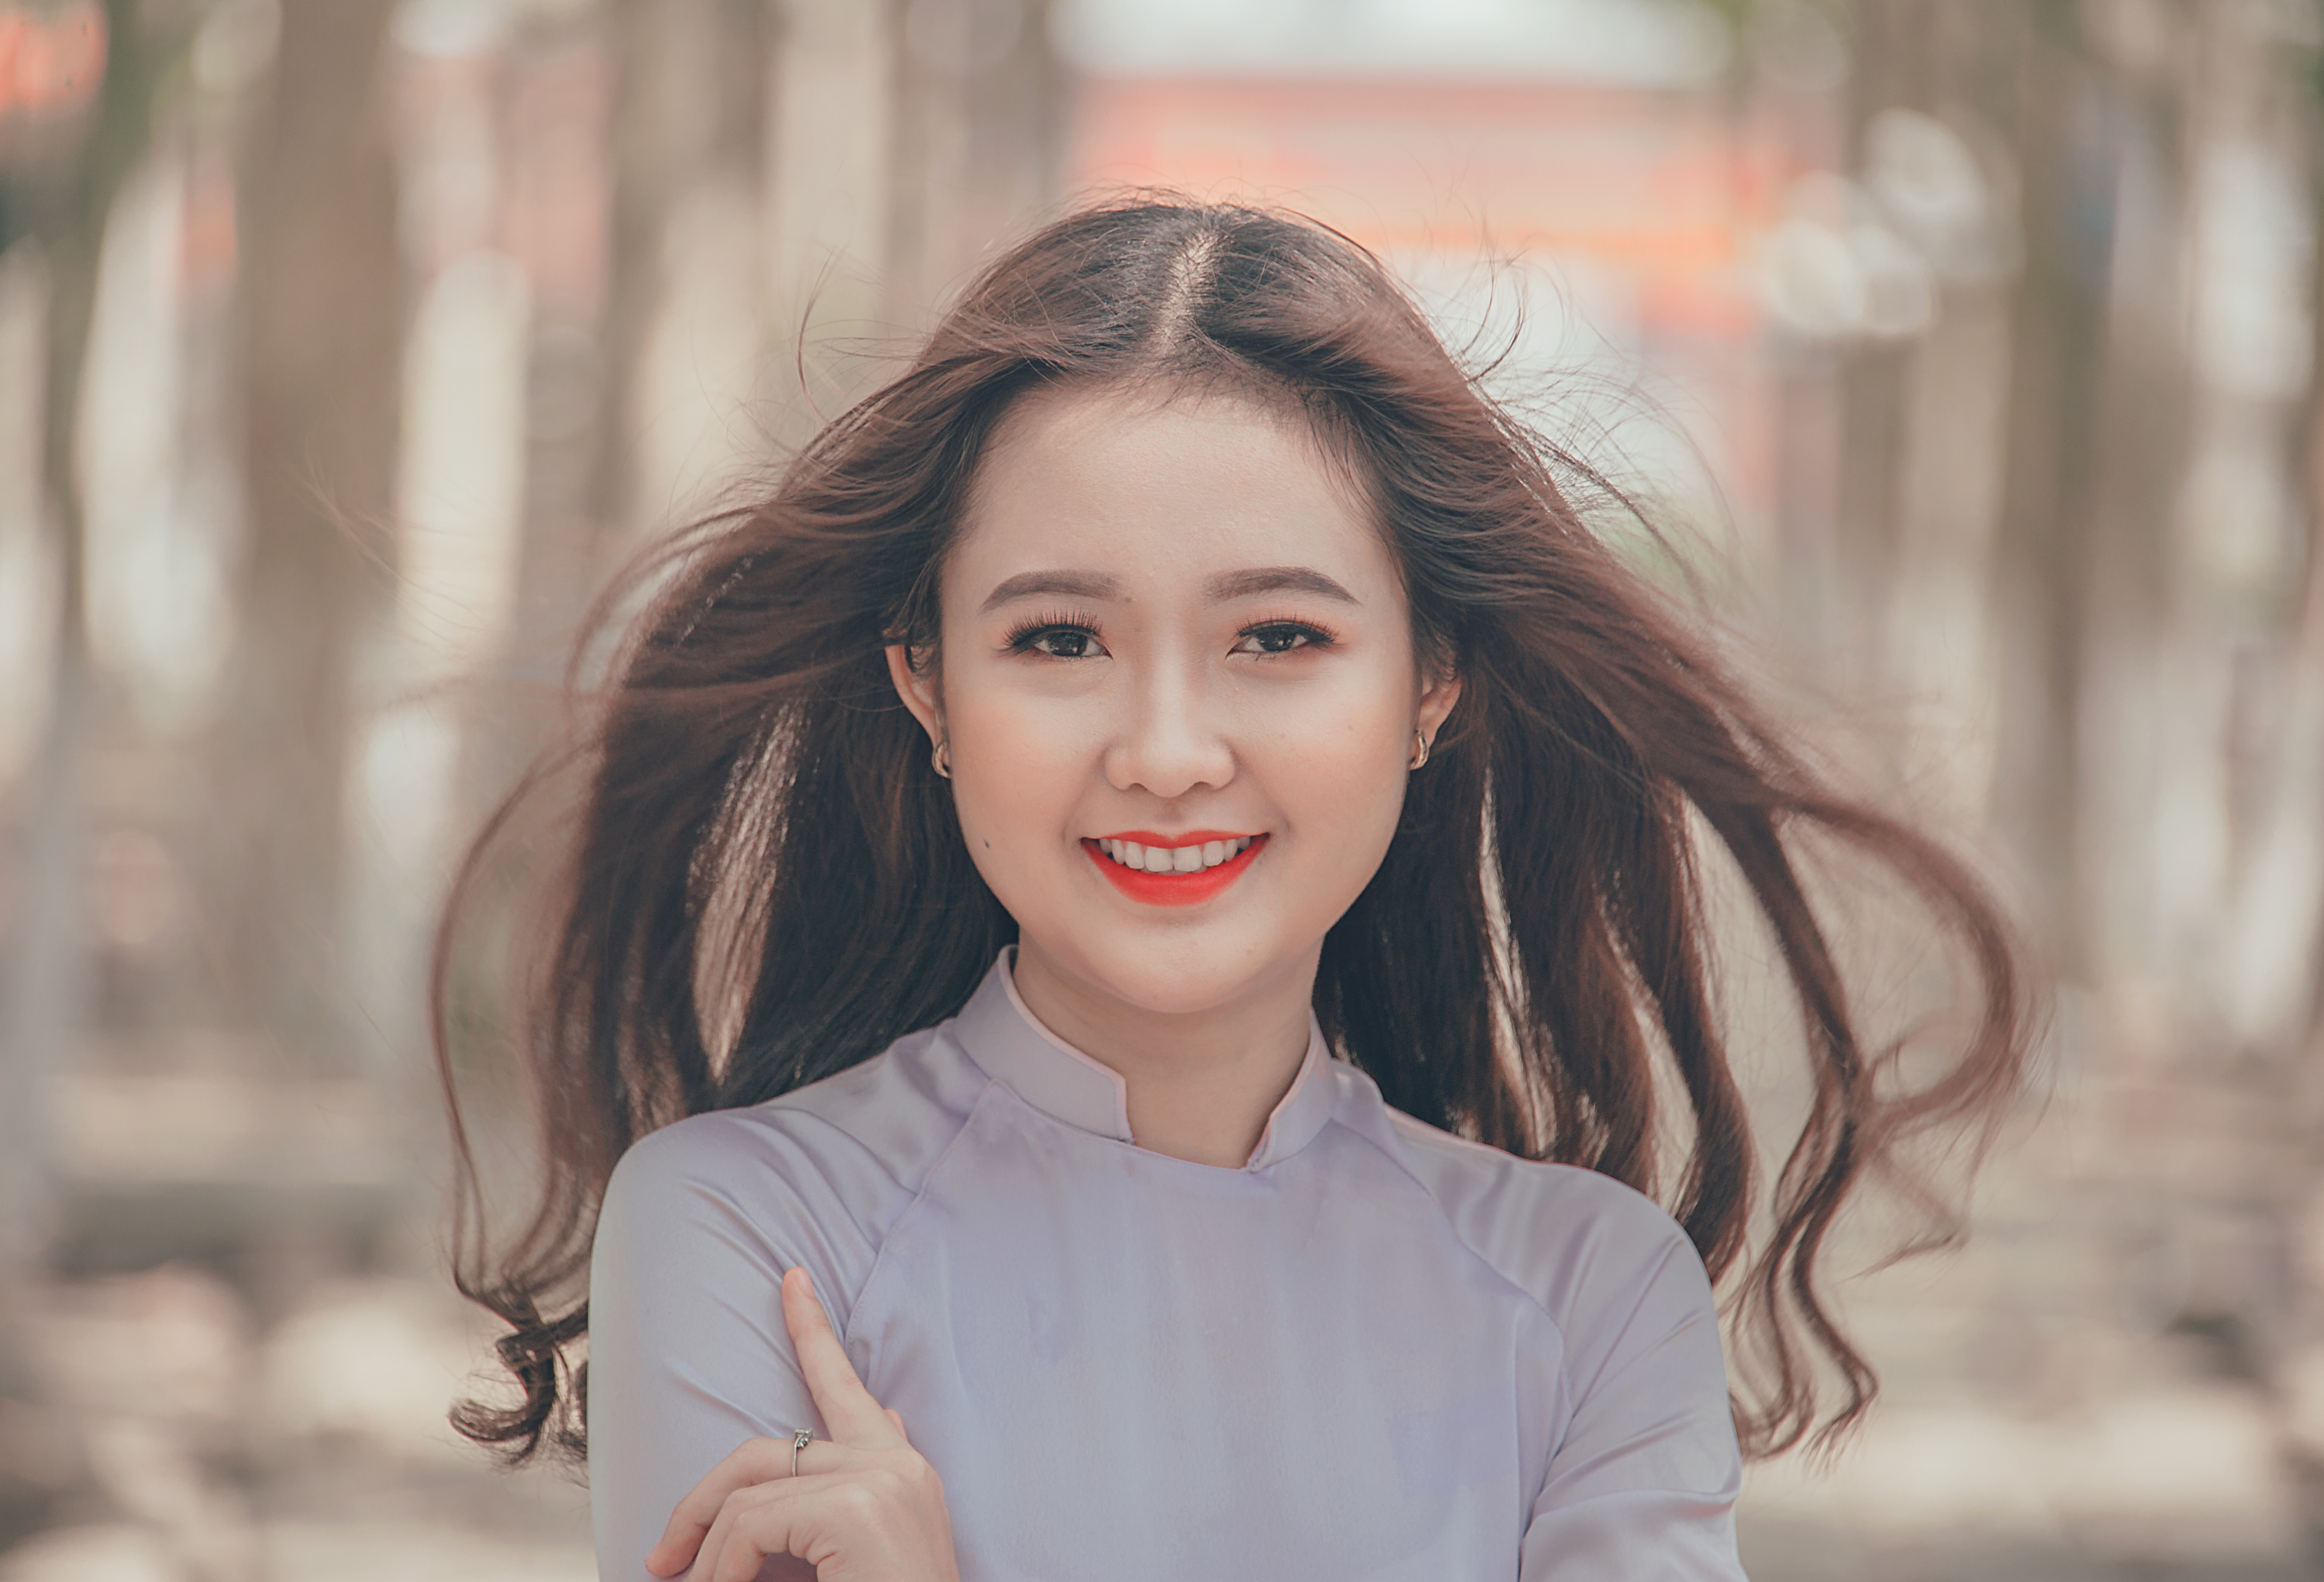
love, cute, portrait, beautiful, happy, girl, hair, skin, beauty, human hair color, lady, hairstyle, smile, long hair, eye, brown hair, black hair, hair coloring, portrait photography, happiness, fun, photo shoot, bangs